2015 Food City 500

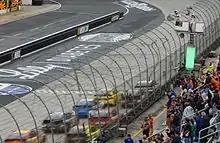
Kevin Harvick leads the field to the restart.

While the race was still under its first caution, the scoring pylon and digital leaderboards all changed the positions to 24 on the 24th lap in honor of Jeff Gordon. The race restarted shortly after 7:00 p.m. on lap 35 with Kevin Harvick in the lead. The race proceeded orderly until the second caution of the race flew on lap 61 – a scheduled competition caution because of the rain. Kurt Busch took the lead from his teammate Harvick, when Harvick pitted on the backstretch. Greg Biffle opted not to pit and assumed the lead, while Brett Moffitt and David Ragan had to start from the rear of the field, after both were caught speeding on pit road.